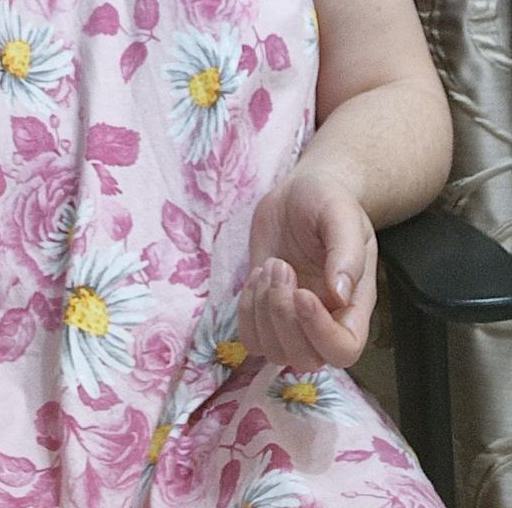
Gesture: no_gesture